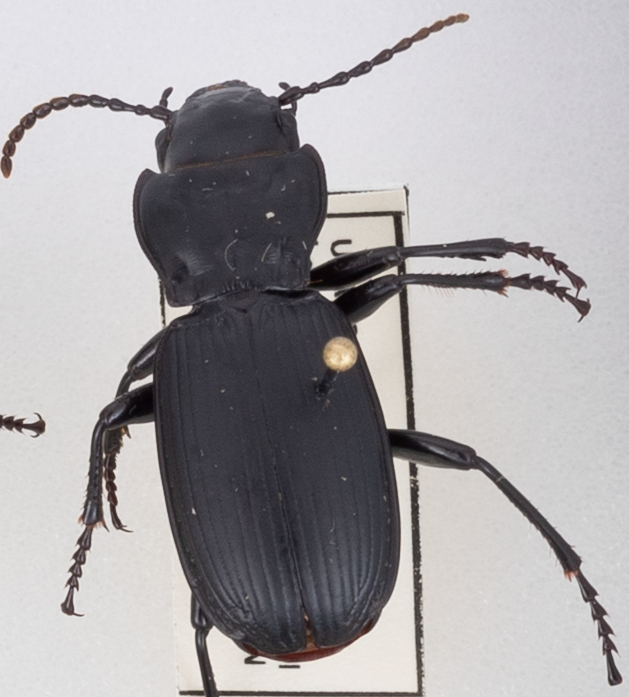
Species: Pterostichus lama
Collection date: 2021-08-04
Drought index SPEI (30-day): -2.01
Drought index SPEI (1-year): -2.09
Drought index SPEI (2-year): -2.09